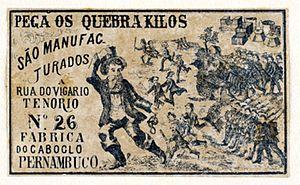
La révolte de Quebra-Quilos est une révolte paysanne diffuse survenue dans plusieurs villes et bourgs du Nordeste Brésilien, entre la fin de 1874 et le milieu de 1875.